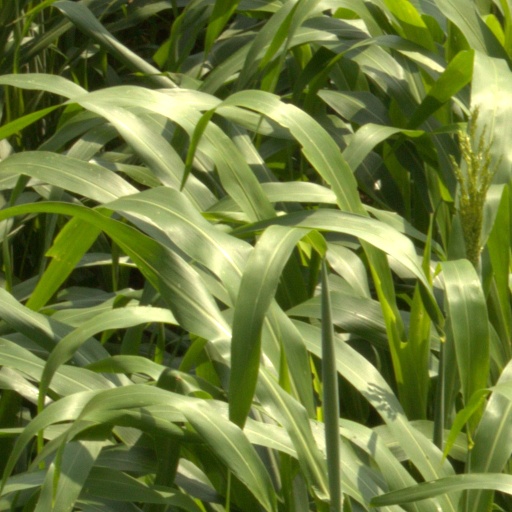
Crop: sorghum